George Vancouver

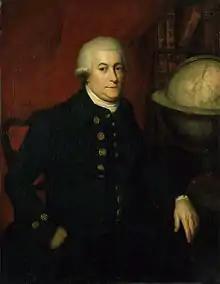
A portrait from the late 18th century by an unknown artist, believed to depict George Vancouver

Captain George Vancouver (22 June 1757 – 10 May 1798) was a Royal Navy officer and explorer best known for leading the Vancouver Expedition, which explored and charted North America's northwestern Pacific Coast regions, including the coasts of what became the Canadian province of British Columbia and the U.S. states of Alaska, Washington, Oregon and California. The expedition also explored the Hawaiian Islands and the southwest coast of Australia.